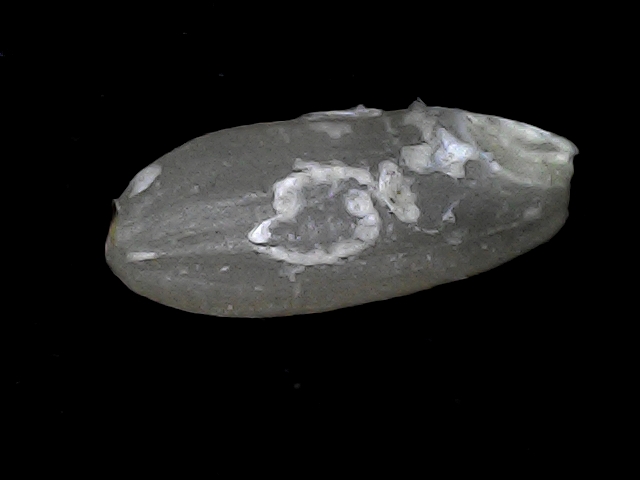
Rice variety: BD93